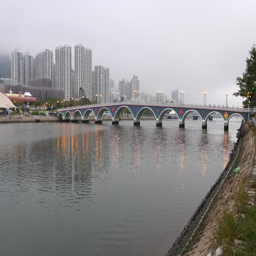
big pedestrian bridge on river , twilight time , colorful illumination .